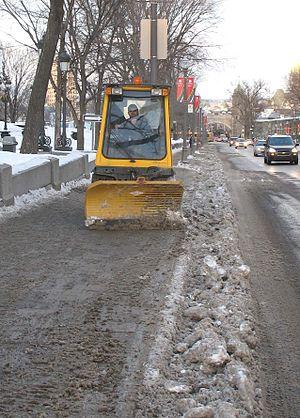
Petit chasse-neige de trottoir, ou gratte de trottoir sur la Grande Allée à Québec (Québec) Canada
Un chasse-neige, ou une gratte et une charrue à neige au Canada, est un engin de service hivernal destiné au déneigement pour débarrasser la voirie de la neige et la rendre praticable aux autres véhicules sur la route comme sur le rail. Cet appareil est muni d'un ou de plusieurs versoirs à l'avant, utilisés pour pousser la neige sur le bas-côté.
Avec une durée de près de cinq mois, l'hiver canadien est une composante incontournable de l'art de vivre au Québec.